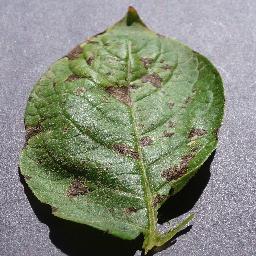
Label: Potato___Early_blight